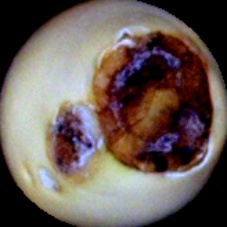
Label: Broken